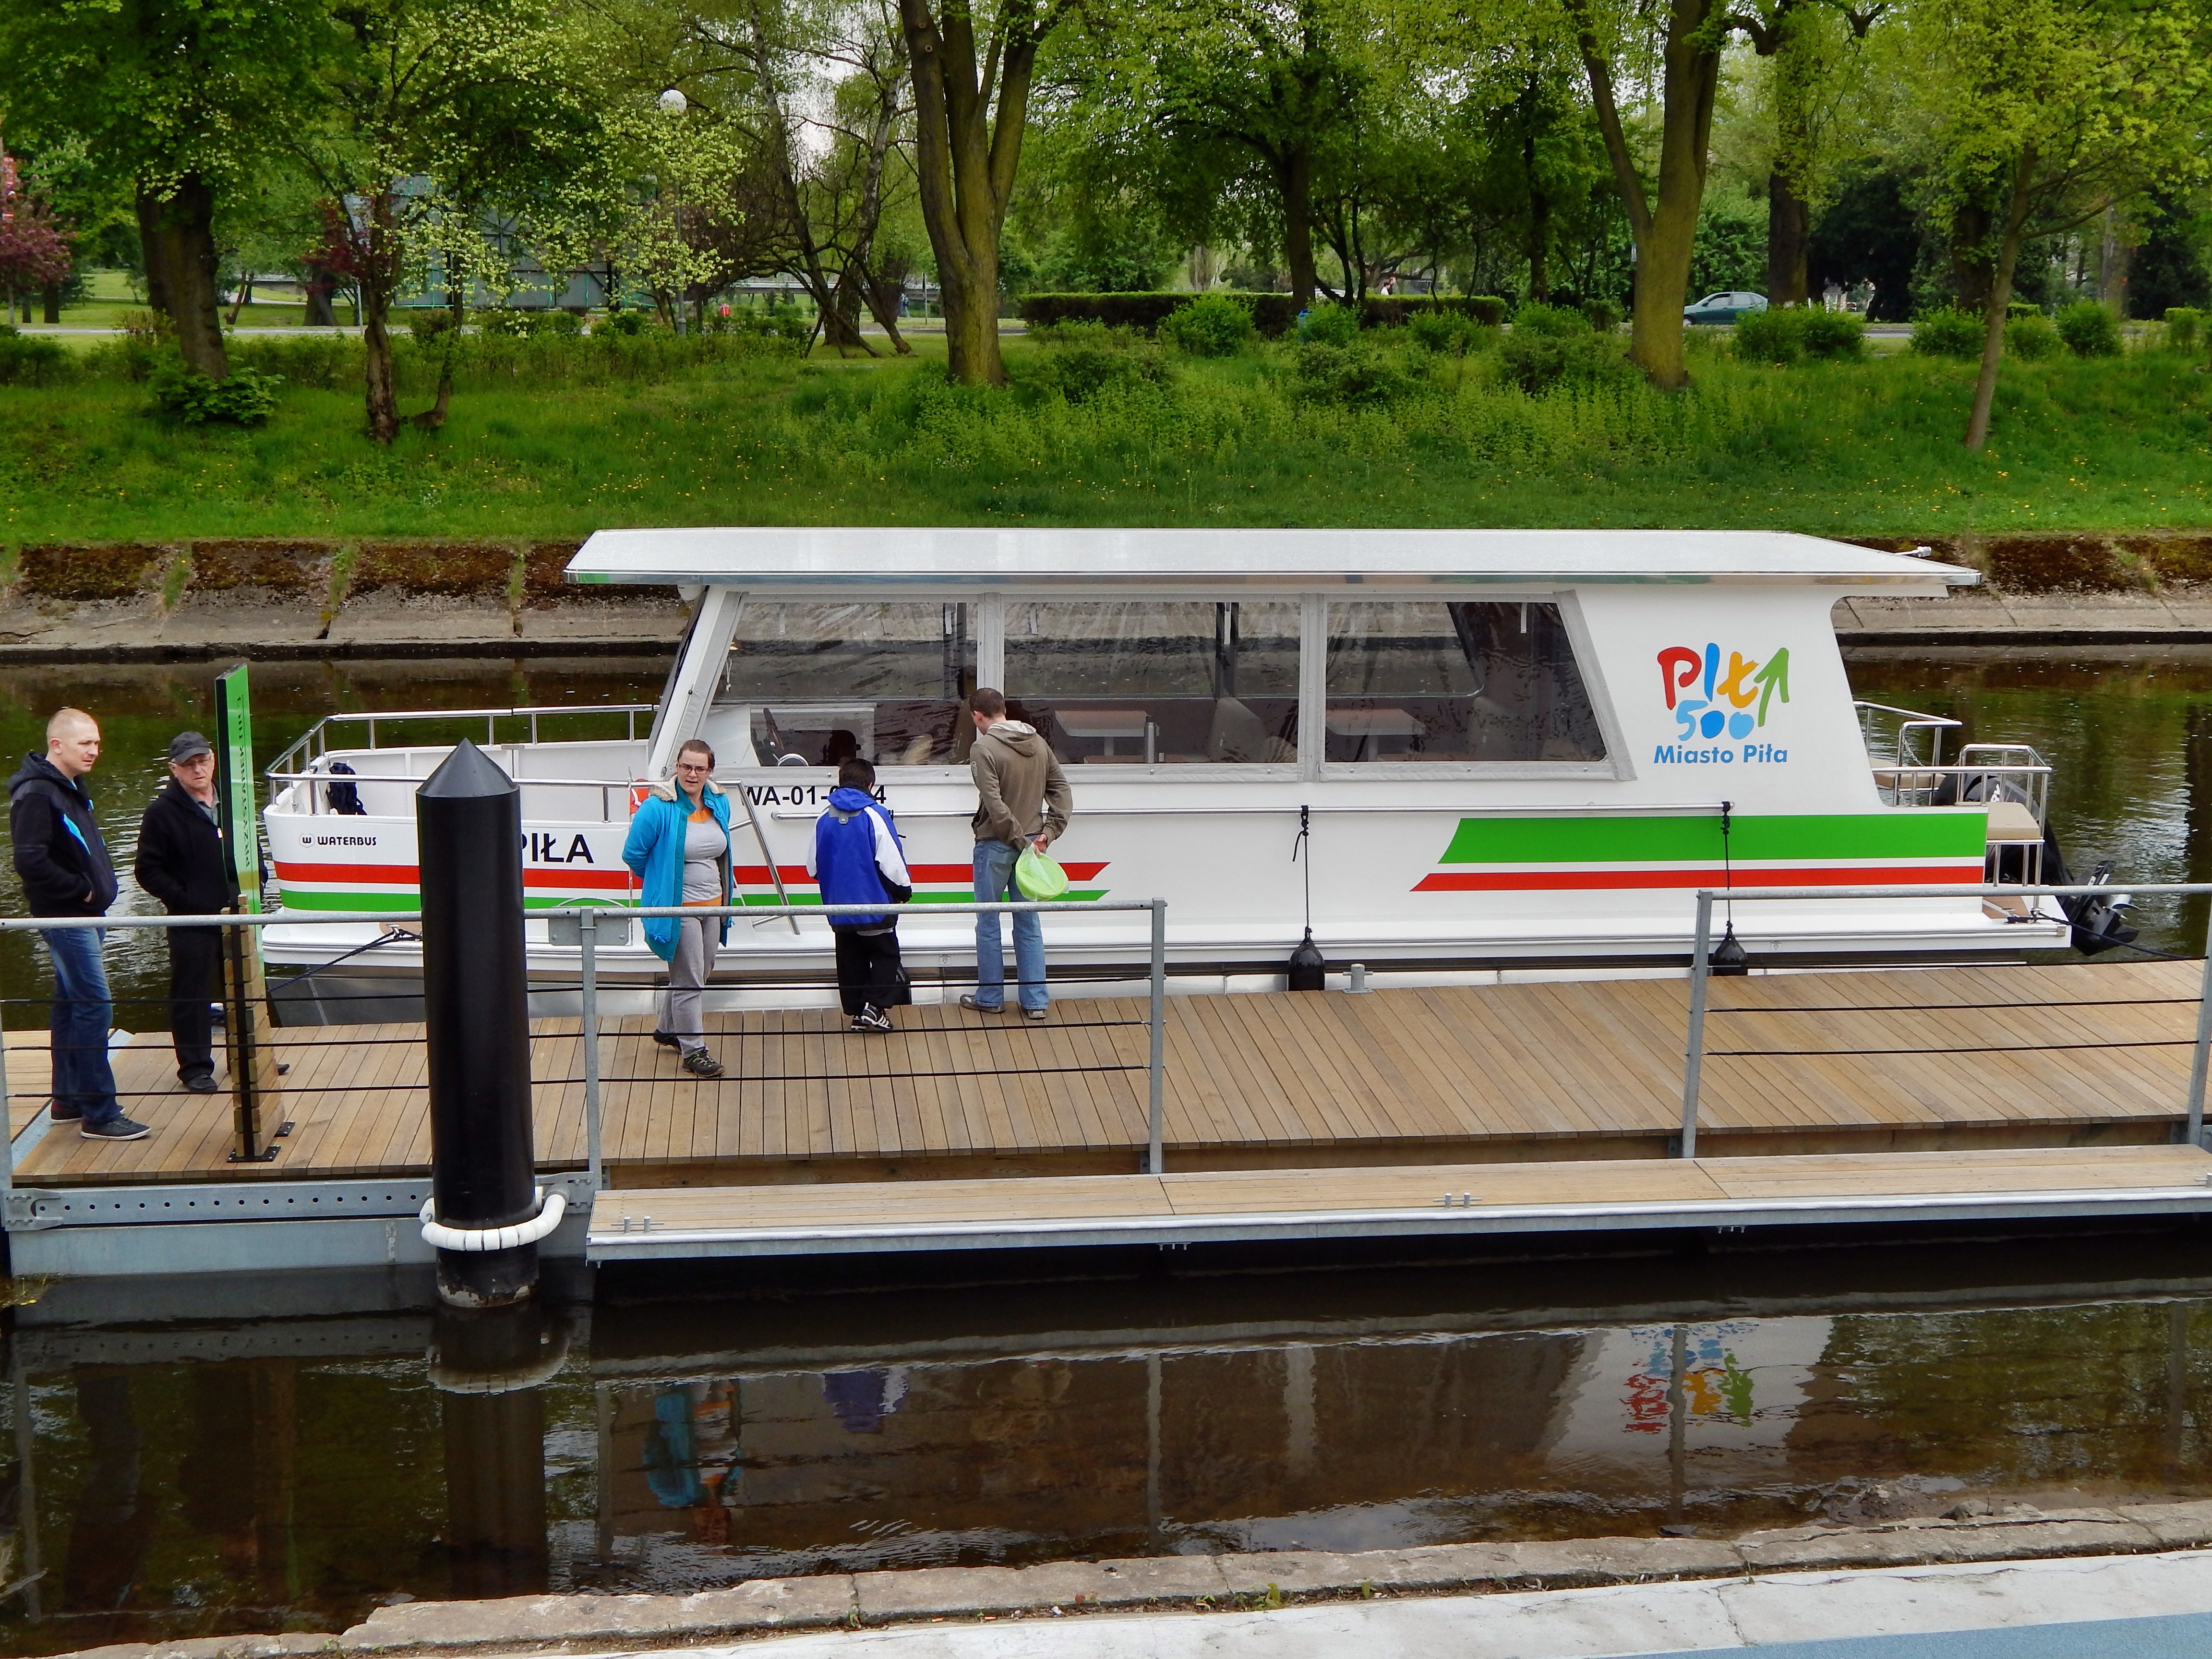
water, boat, canal, transport, vehicle, waterway, public transport, motorboat, haven